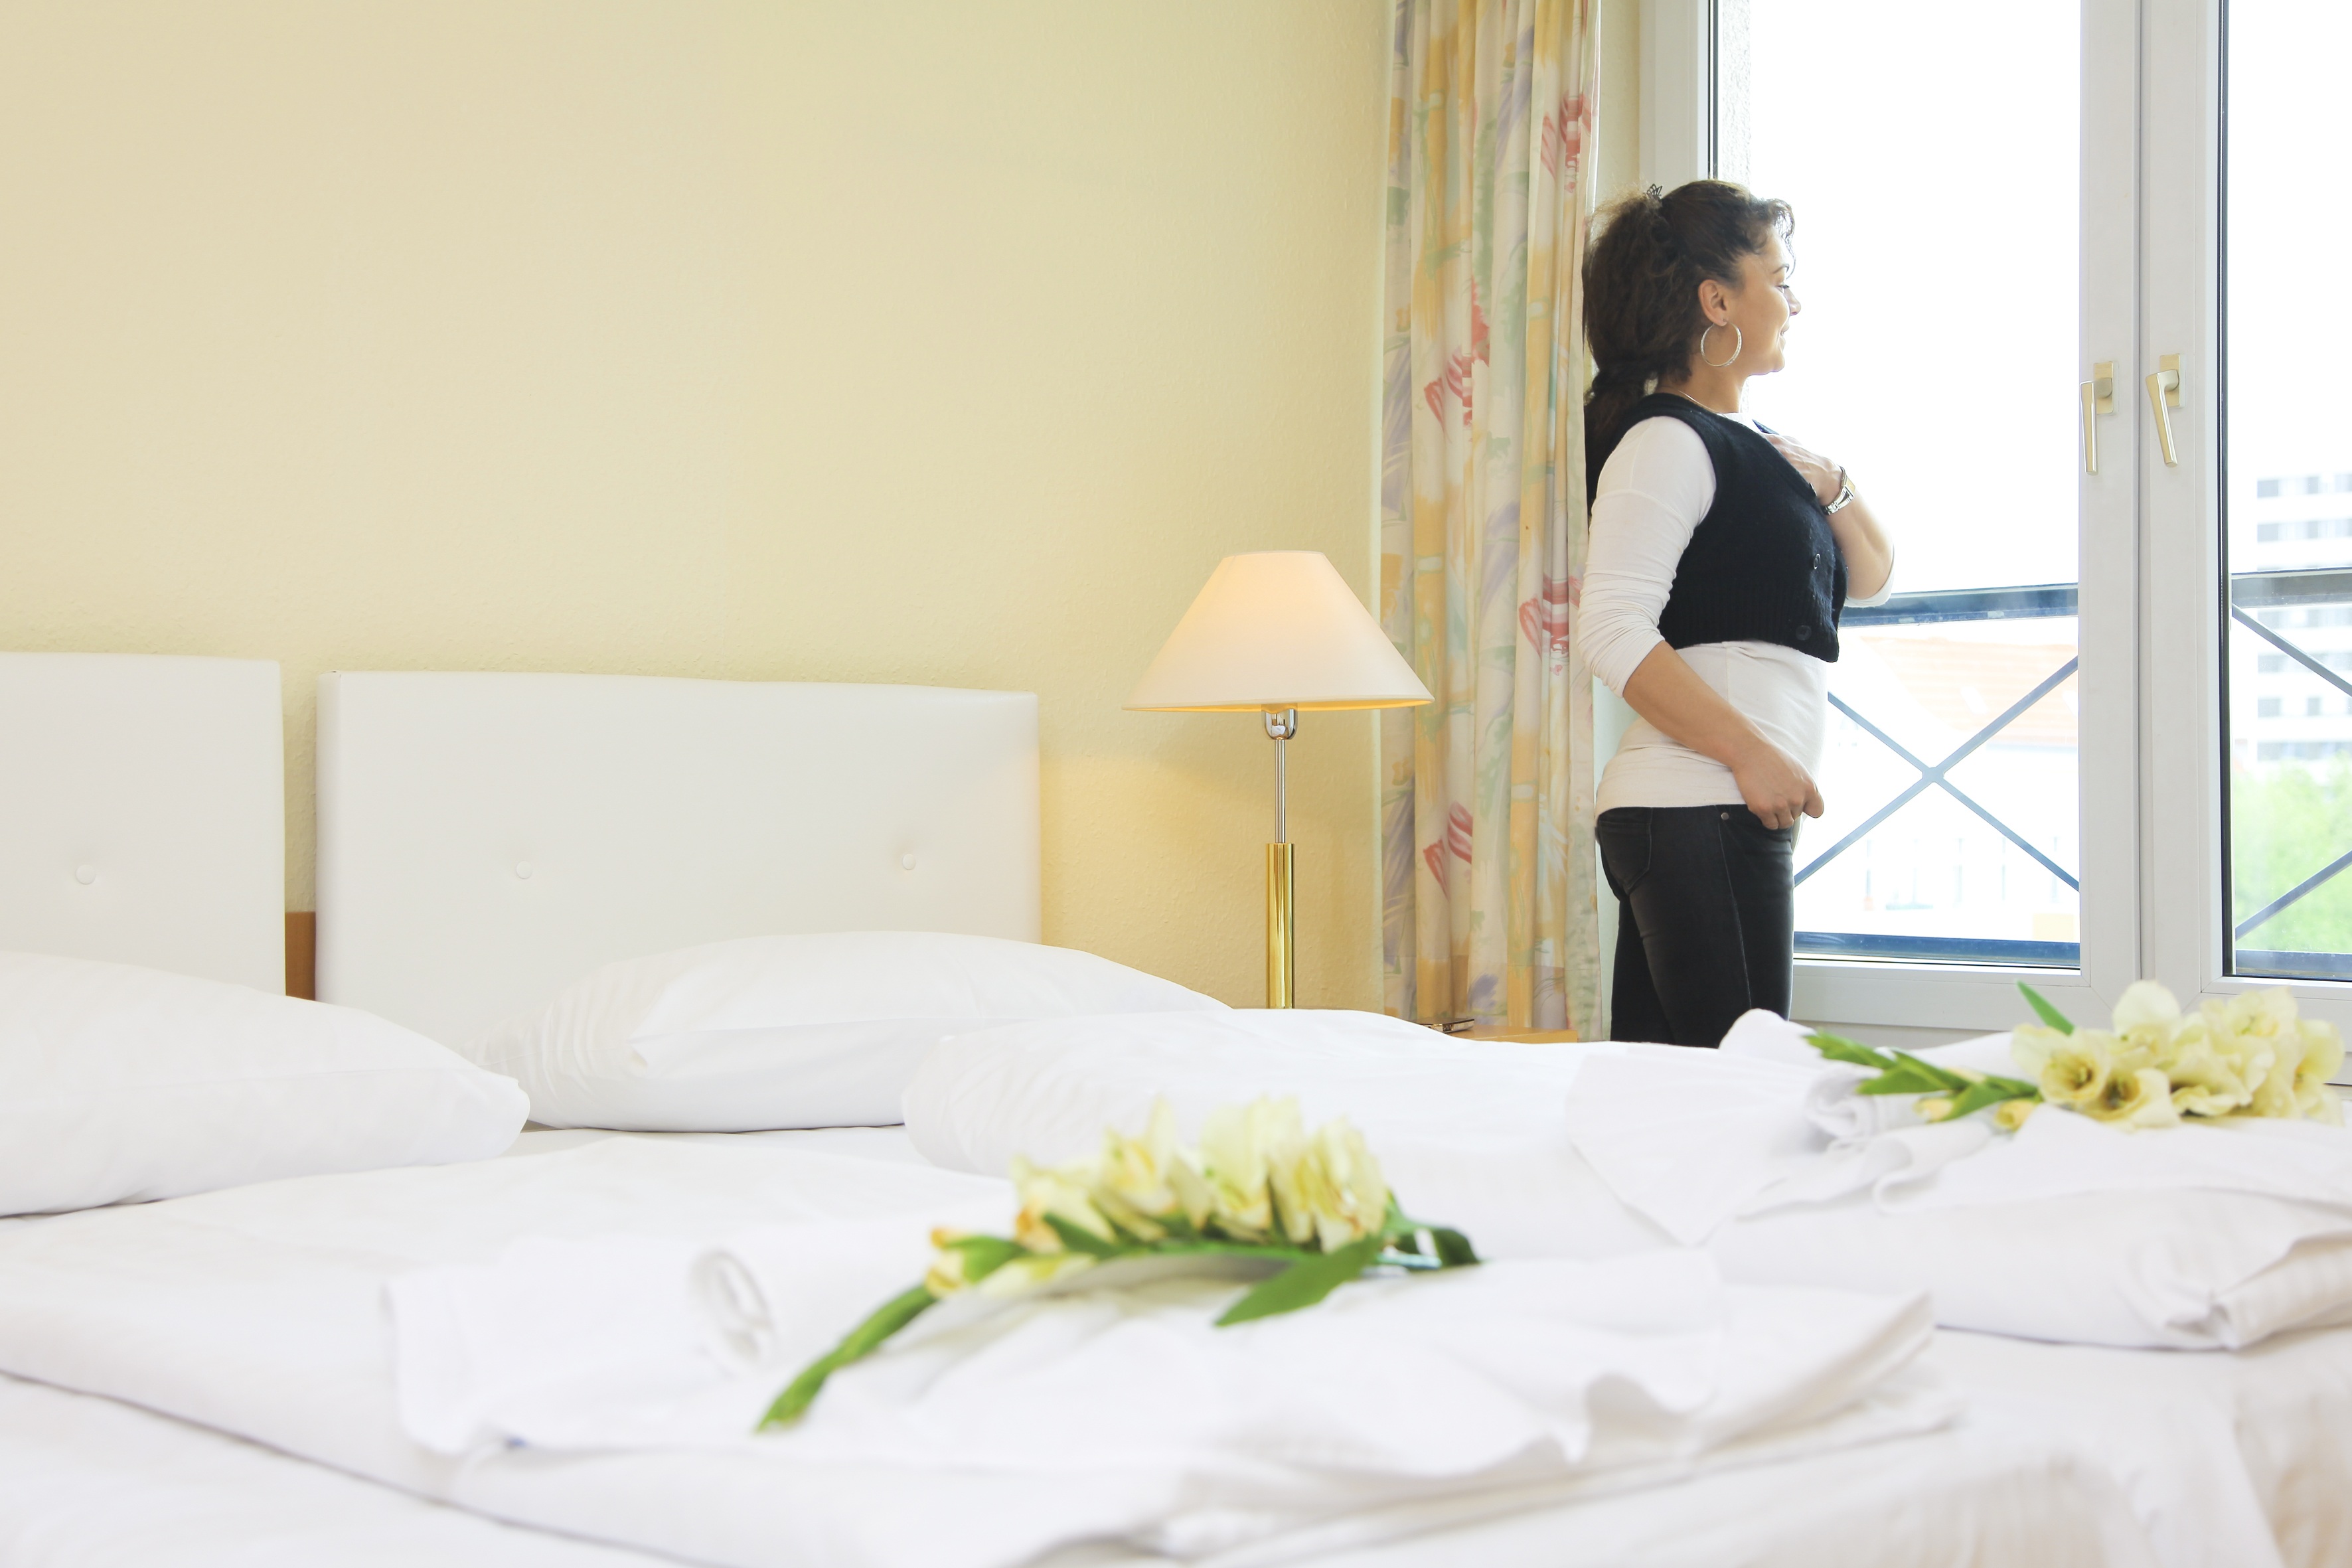
city, furniture, room, interior design, capital, hotel, bed, berlin, berlin center, window covering